Arthur Pycroft

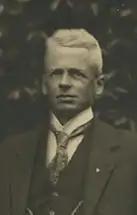
Pycroft in 1934

Arthur Thomas Pycroft (3 September 1875 – 8 November 1971) was a New Zealand naturalist and collector, known especially for his ornithological work. Pycroft worked for the New Zealand Railways Department and became a senior manager, but he retired young after receiving a large inheritance. This gave him more time for his real passion as a naturalist and ornithologist. He organised expeditions, mostly to islands off the coast of the North Island, with a focus on birds and plants. He grew rare plants at his large property in the Auckland suburb of Saint Heliers. Another of his interests was collecting rare books. When his library was put up for sale 40 years after his death, it was dubbed the "last great private library" in New Zealand. Pycroft held membership with the Auckland Institute at Auckland Museum for 75 years and was the organisation's president in 1935–36.